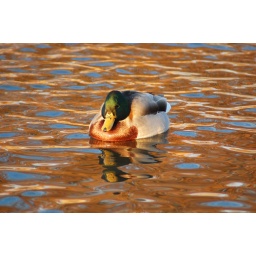
I like the blue sky reflections in the ripples.